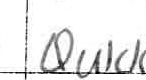
Label: quickly